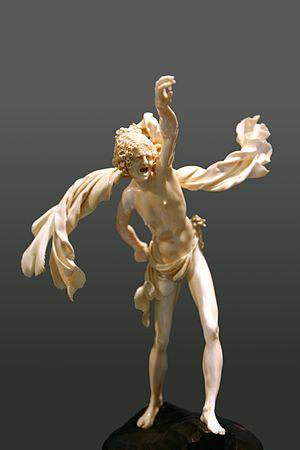
Elle viendra l'Érinys est la quatorzième chanson de l'album Chœurs de Bertrand Cantat, Pascal Humbert, Bernard Falaise et Alexander MacSween conçu pour constituer les chœurs antiques de la trilogie « Des femmes » de Sophocle adaptée et mise en scène en 2011 par Wajdi Mouawad. Elle illustre Électre, le troisième volet de la trilogie.